List of Inuyasha characters

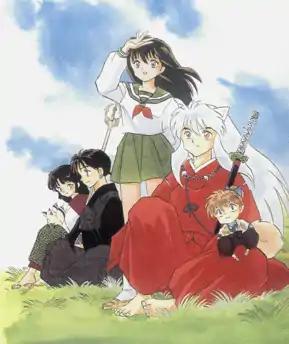
From left to right, Kirara, Sango, Miroku, Kagome Higurashi, Inuyasha and Shippō

The characters of the "Inuyasha" manga series were created by Rumiko Takahashi. Most of the series takes place in a fictional version of Japan's Warring States period with occasional time-travel/flashback elements to modern Tokyo or the Heisei period. The setting and plot incorporate many elements of traditional Japanese folklore and religion. Its main characters (both protagonists and antagonists) include a Shintō priestess, a Buddhist monk and several types of , usually rendered as "demon" in English-language translations of the series. The anime adaptation of "Inuyasha" is followed by a sequel titled "Yashahime", where its characters are also listed here.